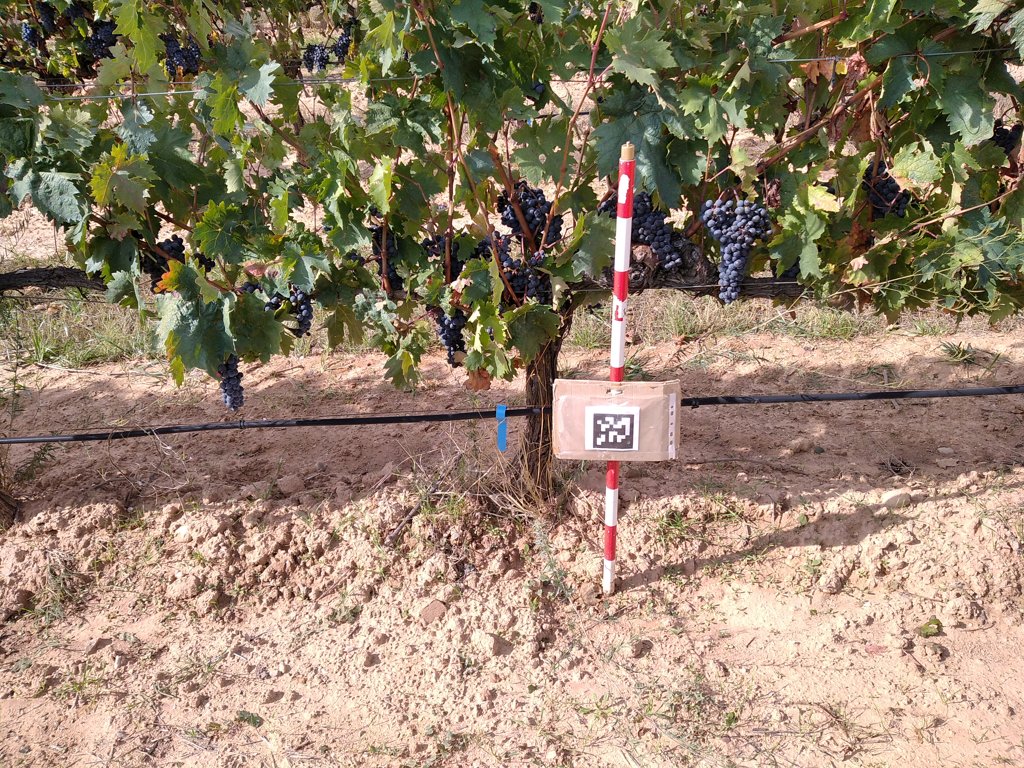
Berries visible: 675
Grape clusters: 20